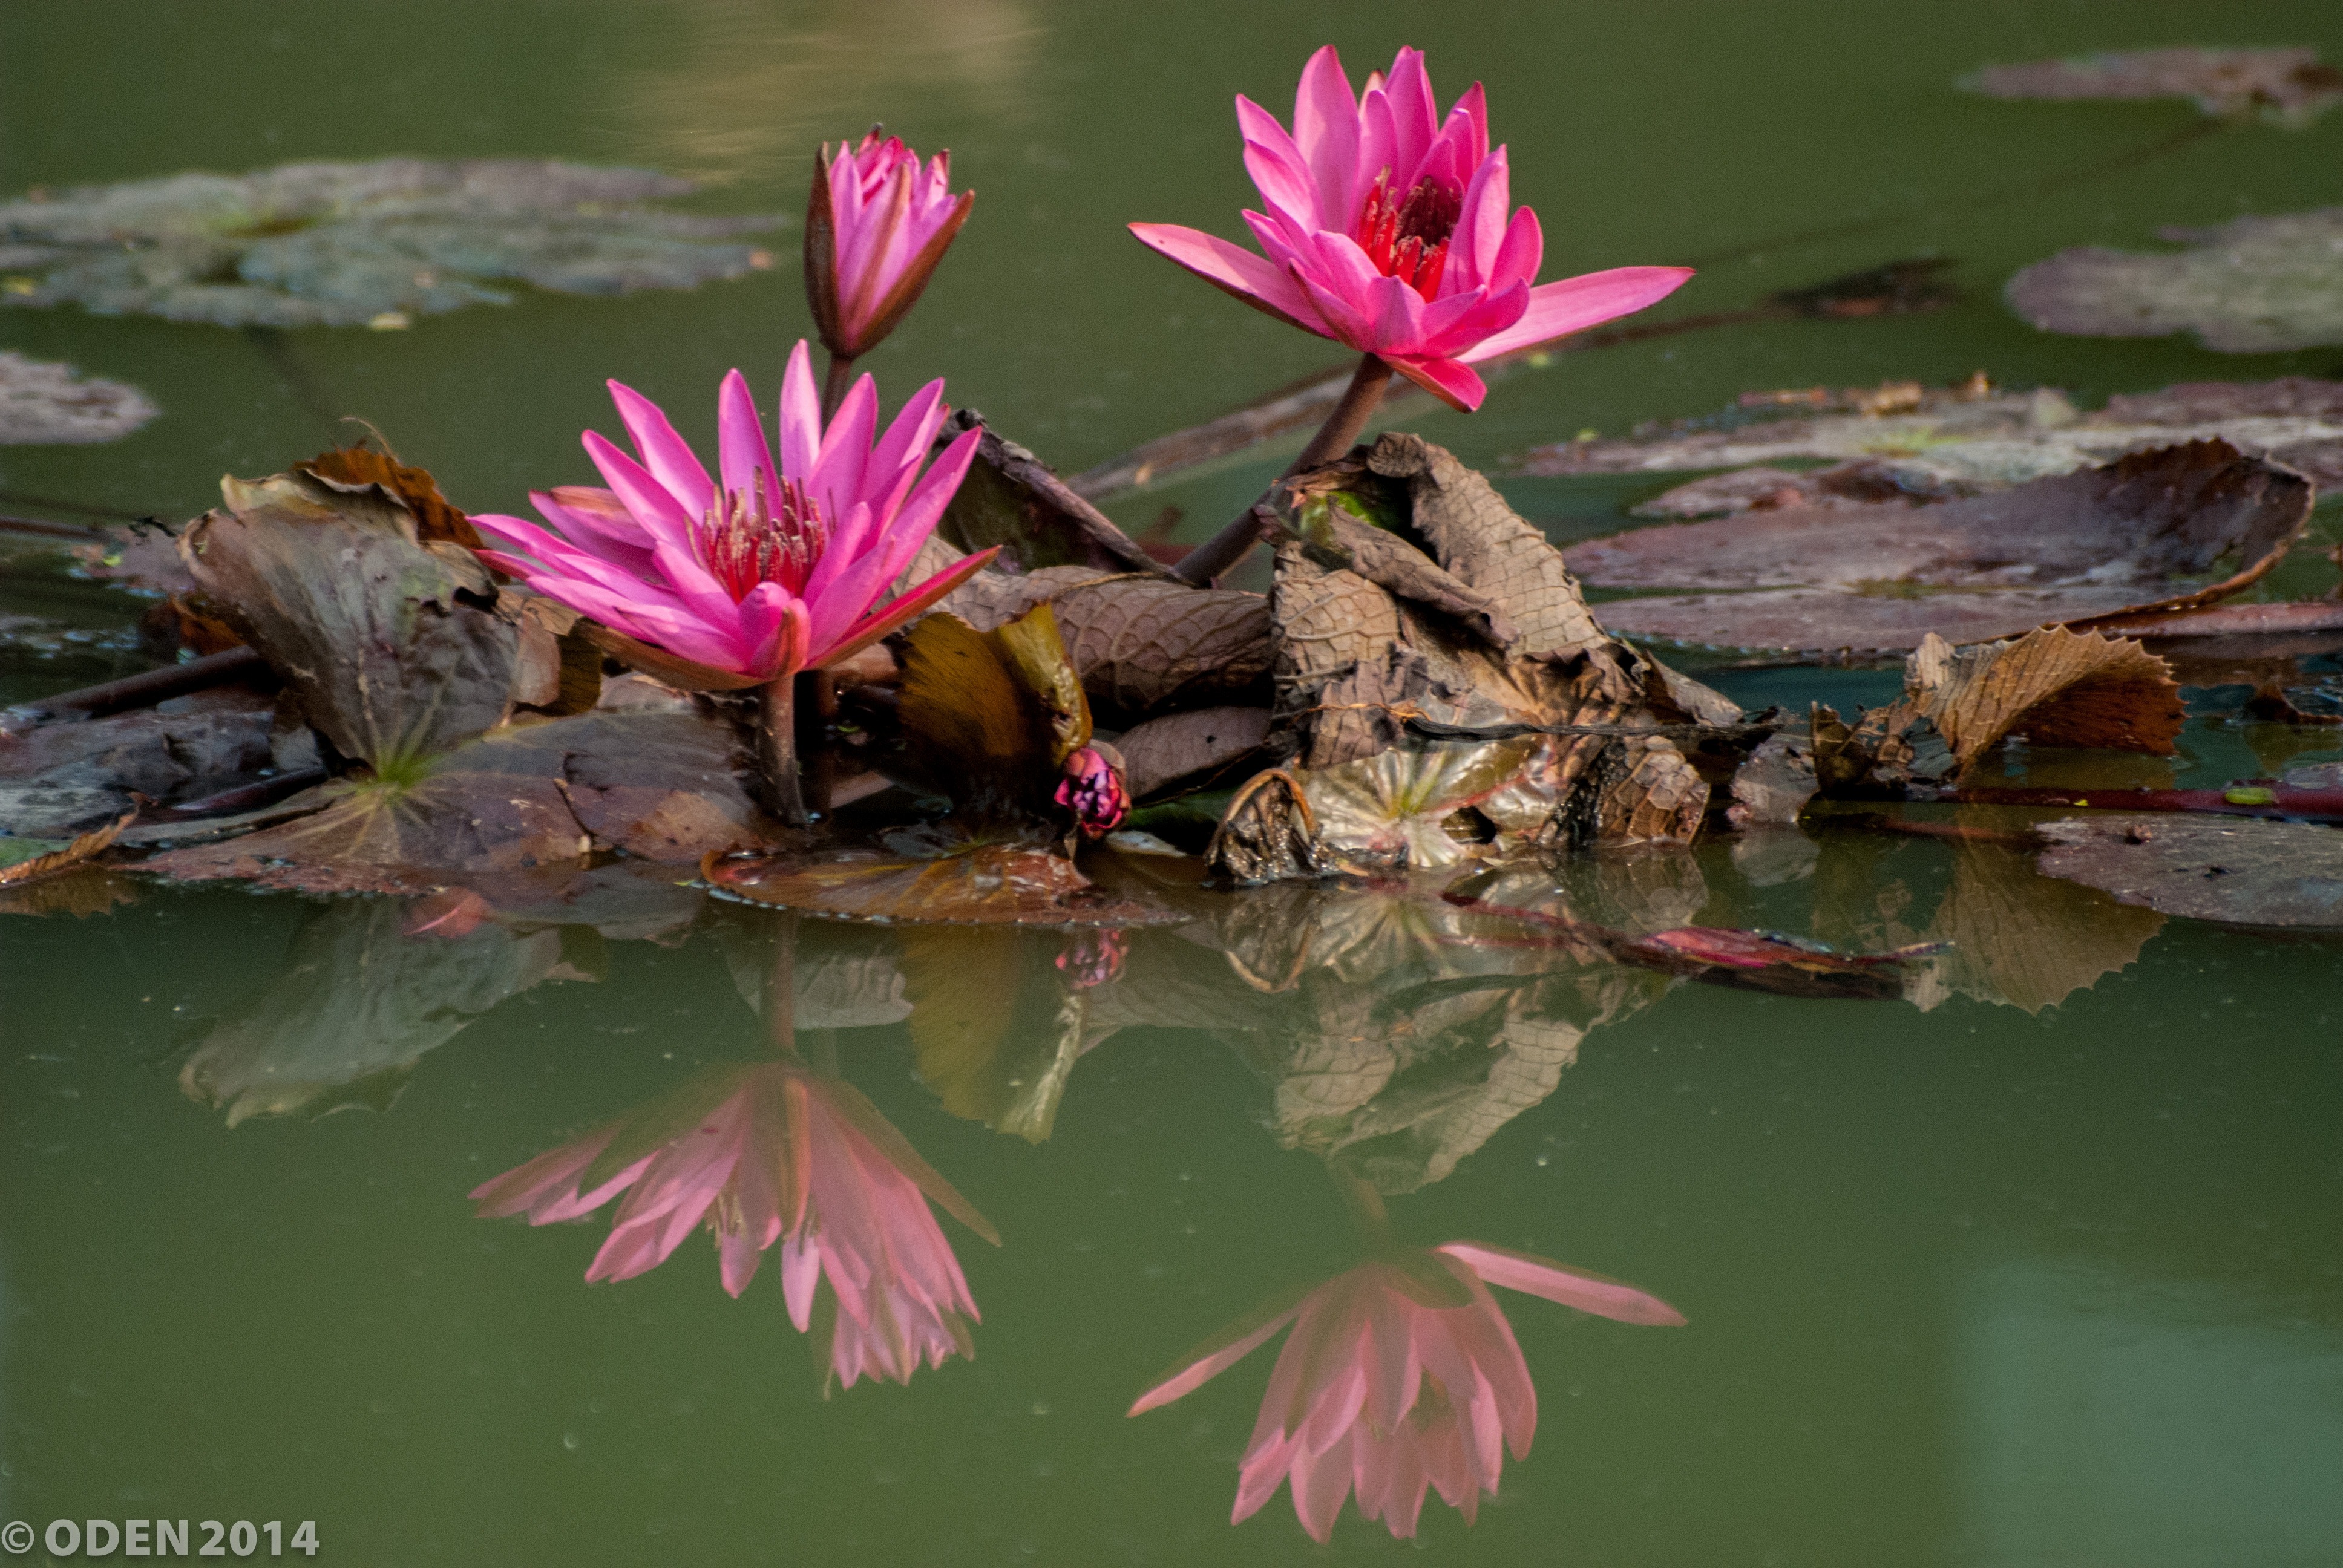
nature, blossom, plant, leaf, flower, purple, petal, pond, autumn, botany, pink, aquatic plant, flora, fauna, water lily, flowers, lilies, beauty, beautiful, lily, floristry, macro photography